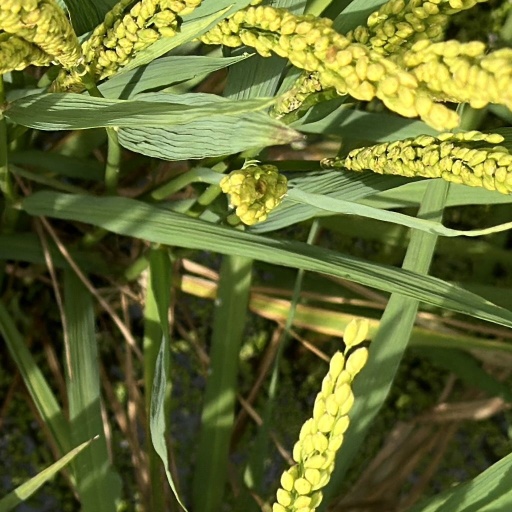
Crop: rice